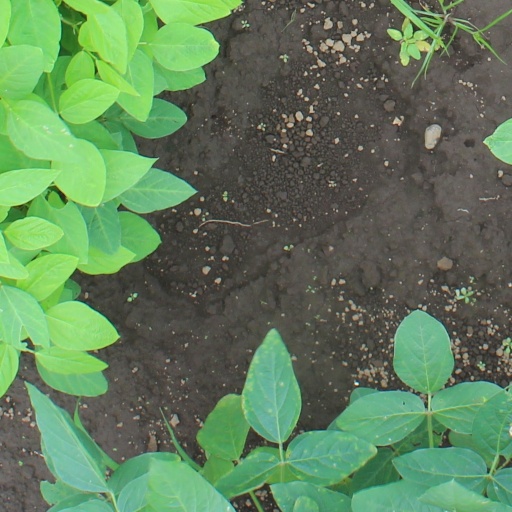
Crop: soybean